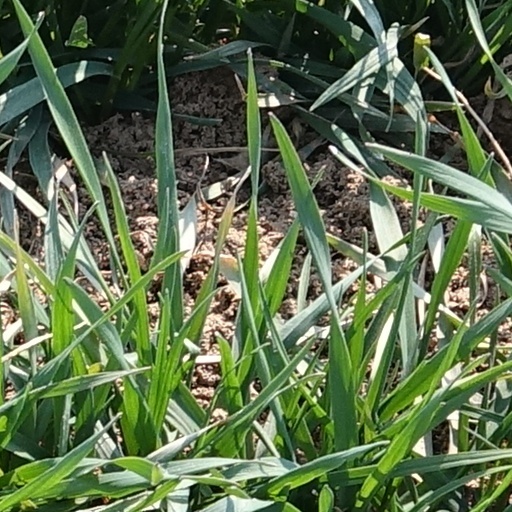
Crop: wheat